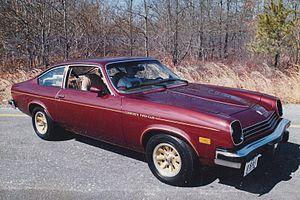
La Chevrolet Vega est une automobile américaine fabriquée de 1970 à 1977 par le constructeur Chevrolet. Disponible en version deux portes, trois portes, break et utilitaire, la Vega est propulsée par un moteur à quatre cylindres en ligne.